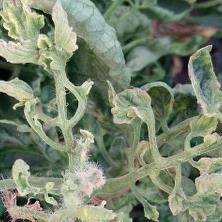
Crop: Tomato
Condition: virosis-d